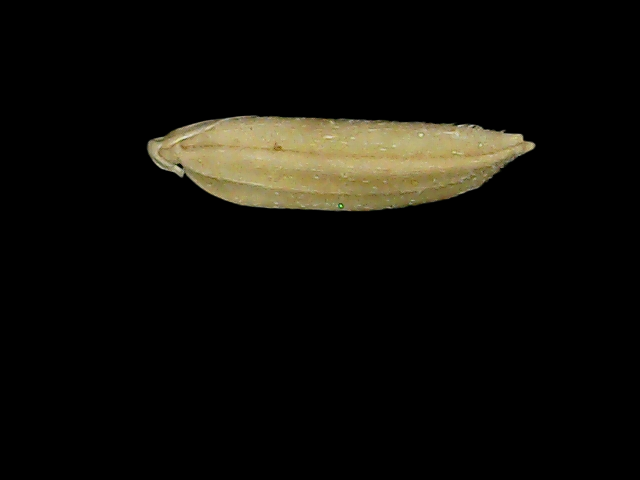
Rice variety: Bd85